Clube Atlético Juventus

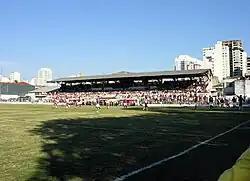
Juventus stadium

Juventus' home stadium is Estádio Rua Javari, inaugurated in 1929, with a maximum capacity of 4,000 people.